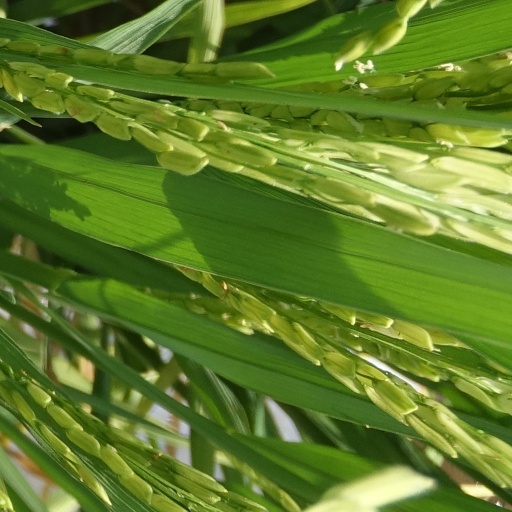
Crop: rice